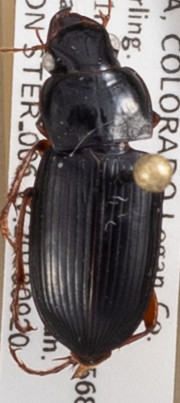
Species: Harpalus paratus
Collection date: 2018-09-20
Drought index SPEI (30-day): -0.9
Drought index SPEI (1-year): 0.86
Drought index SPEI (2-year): -0.128